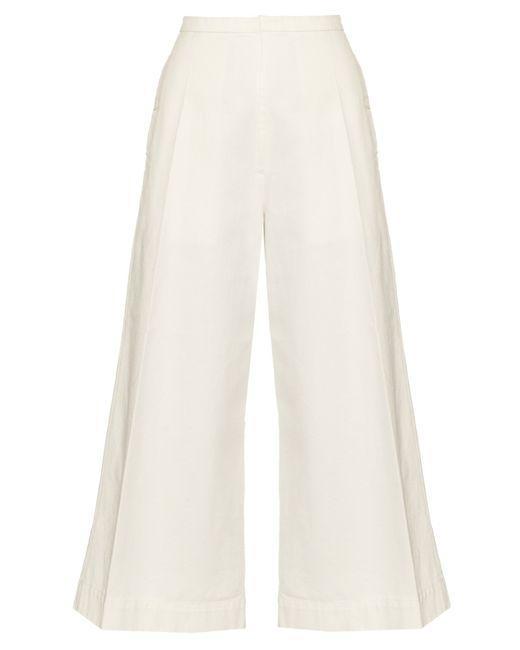
Weite Hosen für Damen Farfetch